Rivo Rakotovao

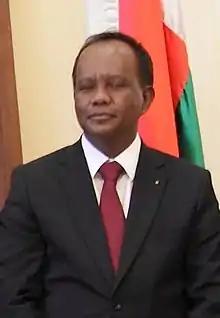
Rakotovao in 2014

Rivo Rakotovao (born 12 May 1960) is a Malagasy politician who served as acting President of Madagascar from 2018 to 2019. Rakotovao also had served as President of the Senate of Madagascar from 2017 to 2021.